Tattoo artist

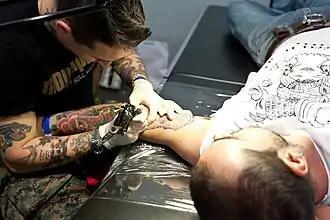
Tattoo artist working at the Florence Tattoo Convention, 2010

A tattoo artist (also tattooer or tattooist) is an individual who applies permanent decorative tattoos, often in an established business called a "tattoo shop", "tattoo studio" or "tattoo parlour". Tattoo artists usually learn their craft via an apprenticeship under a trained and experienced mentor.